Paolo Knill

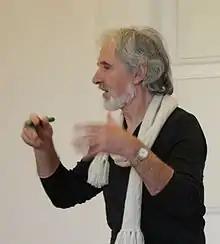
Paolo Knill

Paolo Knill (June 11, 1932 – September 13, 2020) was a Swiss scientist, artist, and therapist. Knill was a professor at Lesley University in Cambridge, Massachusetts, where he helped to found their graduate program in Expressive Arts Therapy. In 1994, Knill founded the European Graduate School in Saas-Fee, Switzerland.